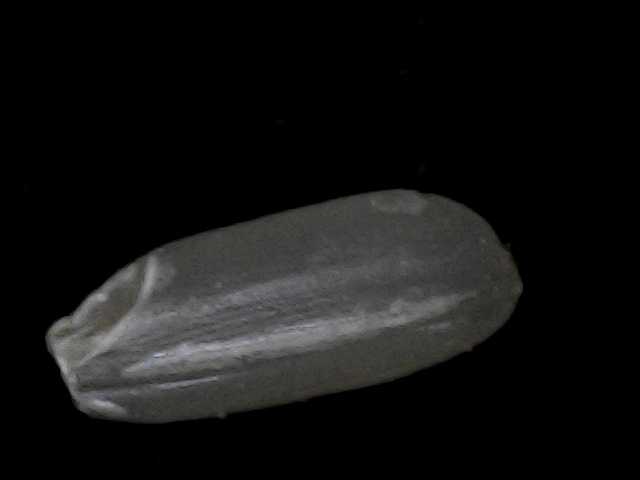
Rice variety: BD95